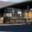
Label: train